Brooks Catsup Bottle water tower

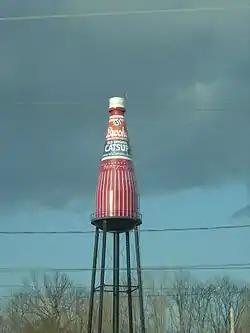
Collinsville Water Tower in 2007

The Brooks Catsup Bottle water tower, trademarked "The World's Largest Catsup Bottle", is a water tower on the south side of Collinsville, Illinois. It is claimed to be the largest catsup bottle in the world at 70 feet tall on a 100 foot stand with a volume of 100,000 gallons, which could theoretically hold 640,000 bottles of catsup. As a prime example of mid-20th-century novelty architecture, it is listed on the National Register of Historic Places. The tower is most notable in its capacity as a regional landmark and as a roadside attraction.